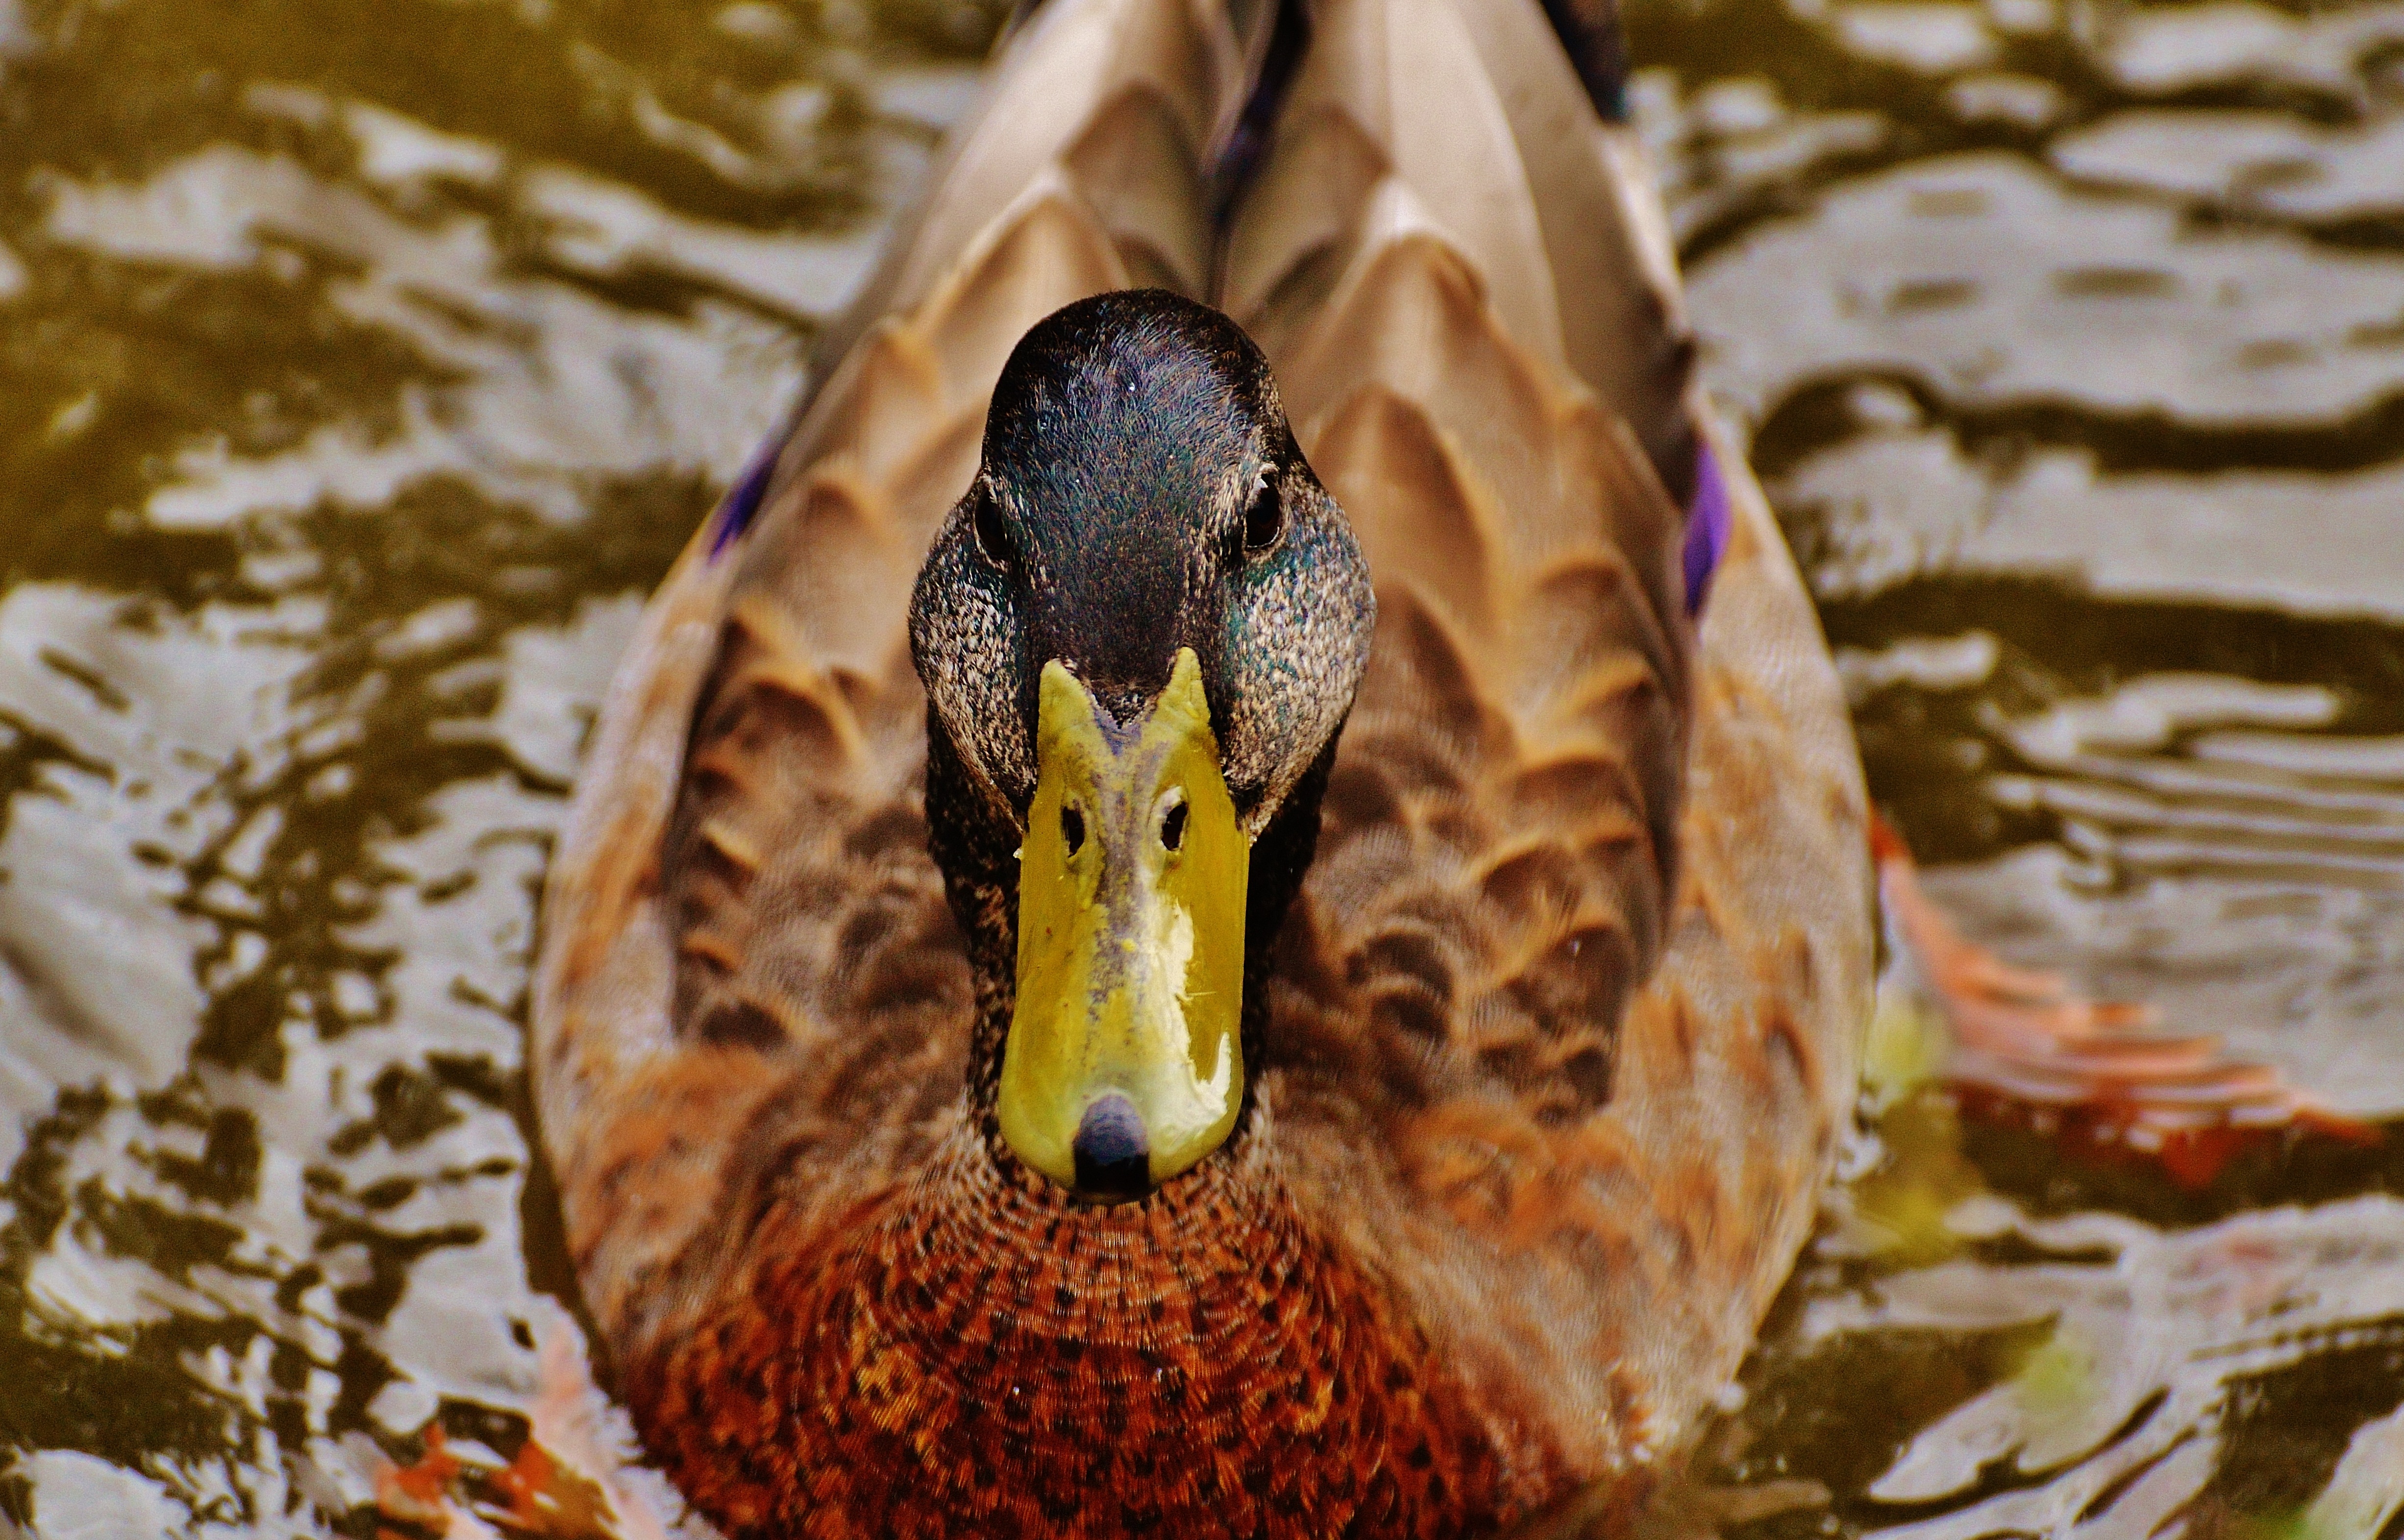
water, nature, bird, animal, wildlife, beak, feather, fauna, plumage, poultry, close up, birds, duck, vertebrate, beautiful, bill, waterfowl, water bird, animal world, wildlife photography, mallard, ducks geese and swans